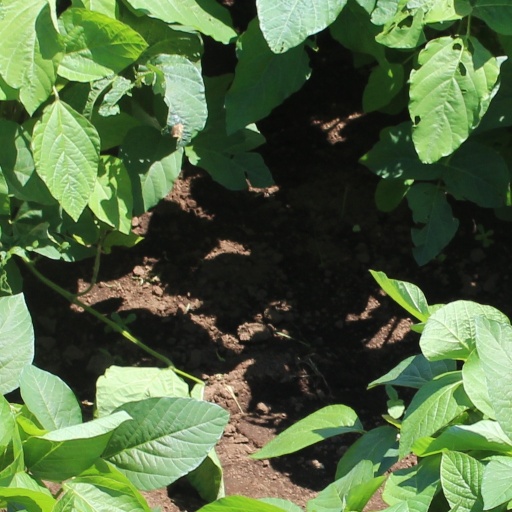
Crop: soybean